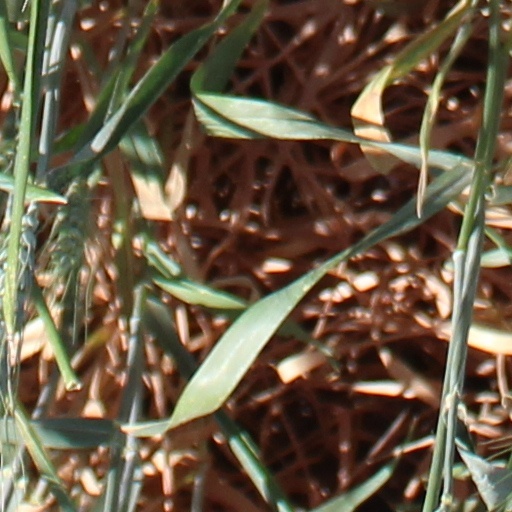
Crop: wheat